To the People of Texas & All Americans in the World

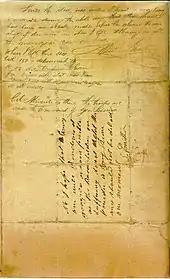
Both Albert Martin and Launcelot Smither added postscripts to the back of Travis's letter. The two postscripts are visible in this scan of the document.

Travis entrusted the letter to courier Albert Martin, who rode through the night to cover the to the closest town, Gonzales, as quickly as possible. During his journey, Martin added two postscripts. The first relayed Martin's fear that the Mexican army had already attacked the Alamo and ended "Hurry on all the men you can in haste". The second postscript is more difficult to read, as the letter was later folded along one line of text. The paper has since partially frayed along the fold, obliterating several words. The gist of the message, however, is that the men at the Alamo were "determined to do or die", and Martin intended to gather reinforcements and return as quickly as possible.